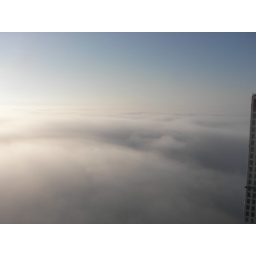
A foggy morning in New Orleans. These were taken from the roof of the building I use to work at.